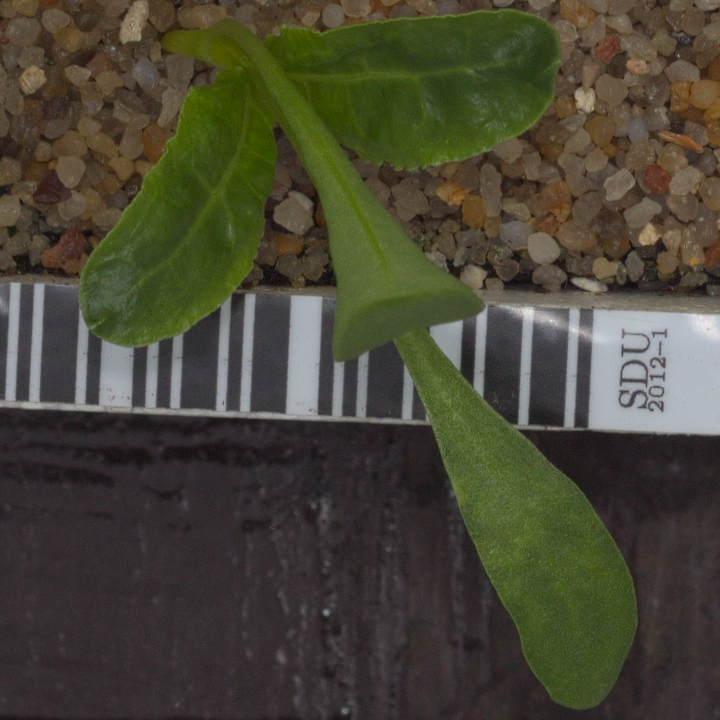
Label: sugar_beet